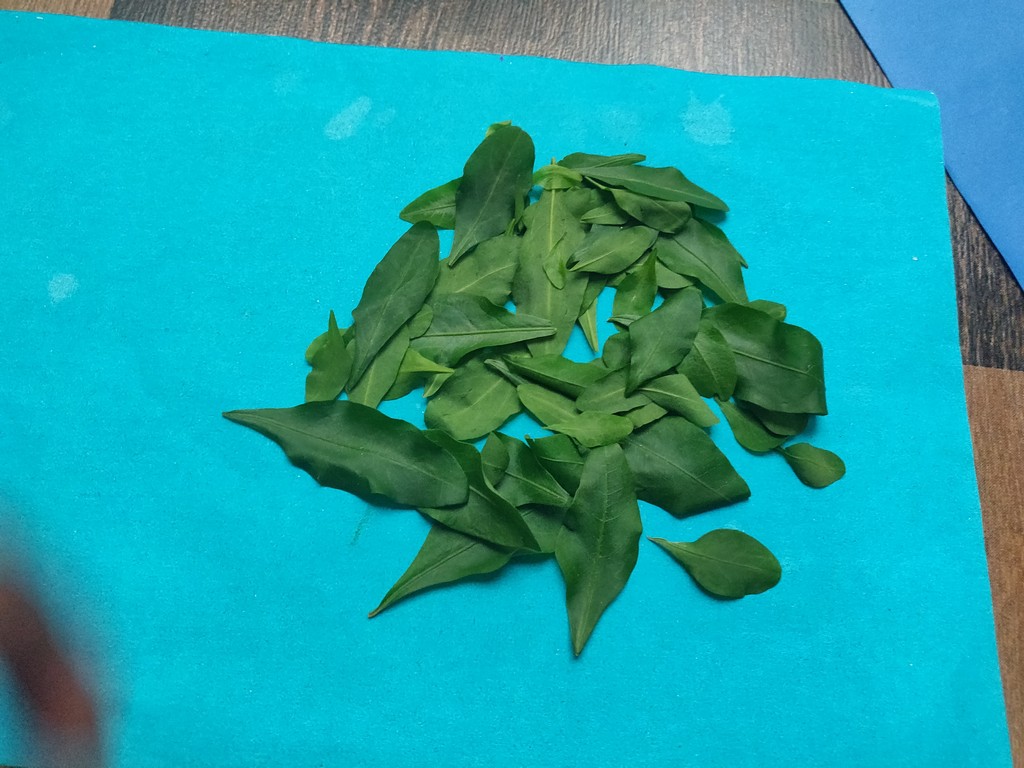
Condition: Healthy
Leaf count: multiple
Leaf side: unknown